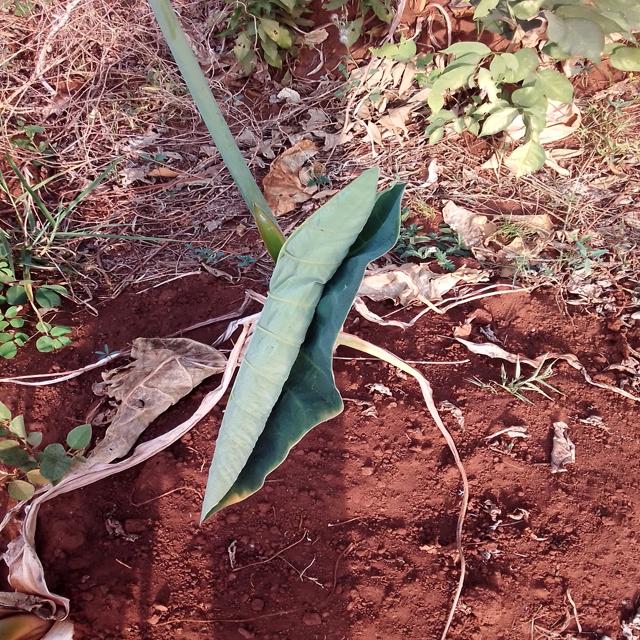
Label: Early_Blight